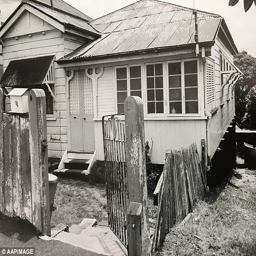
the family 's home is pictured